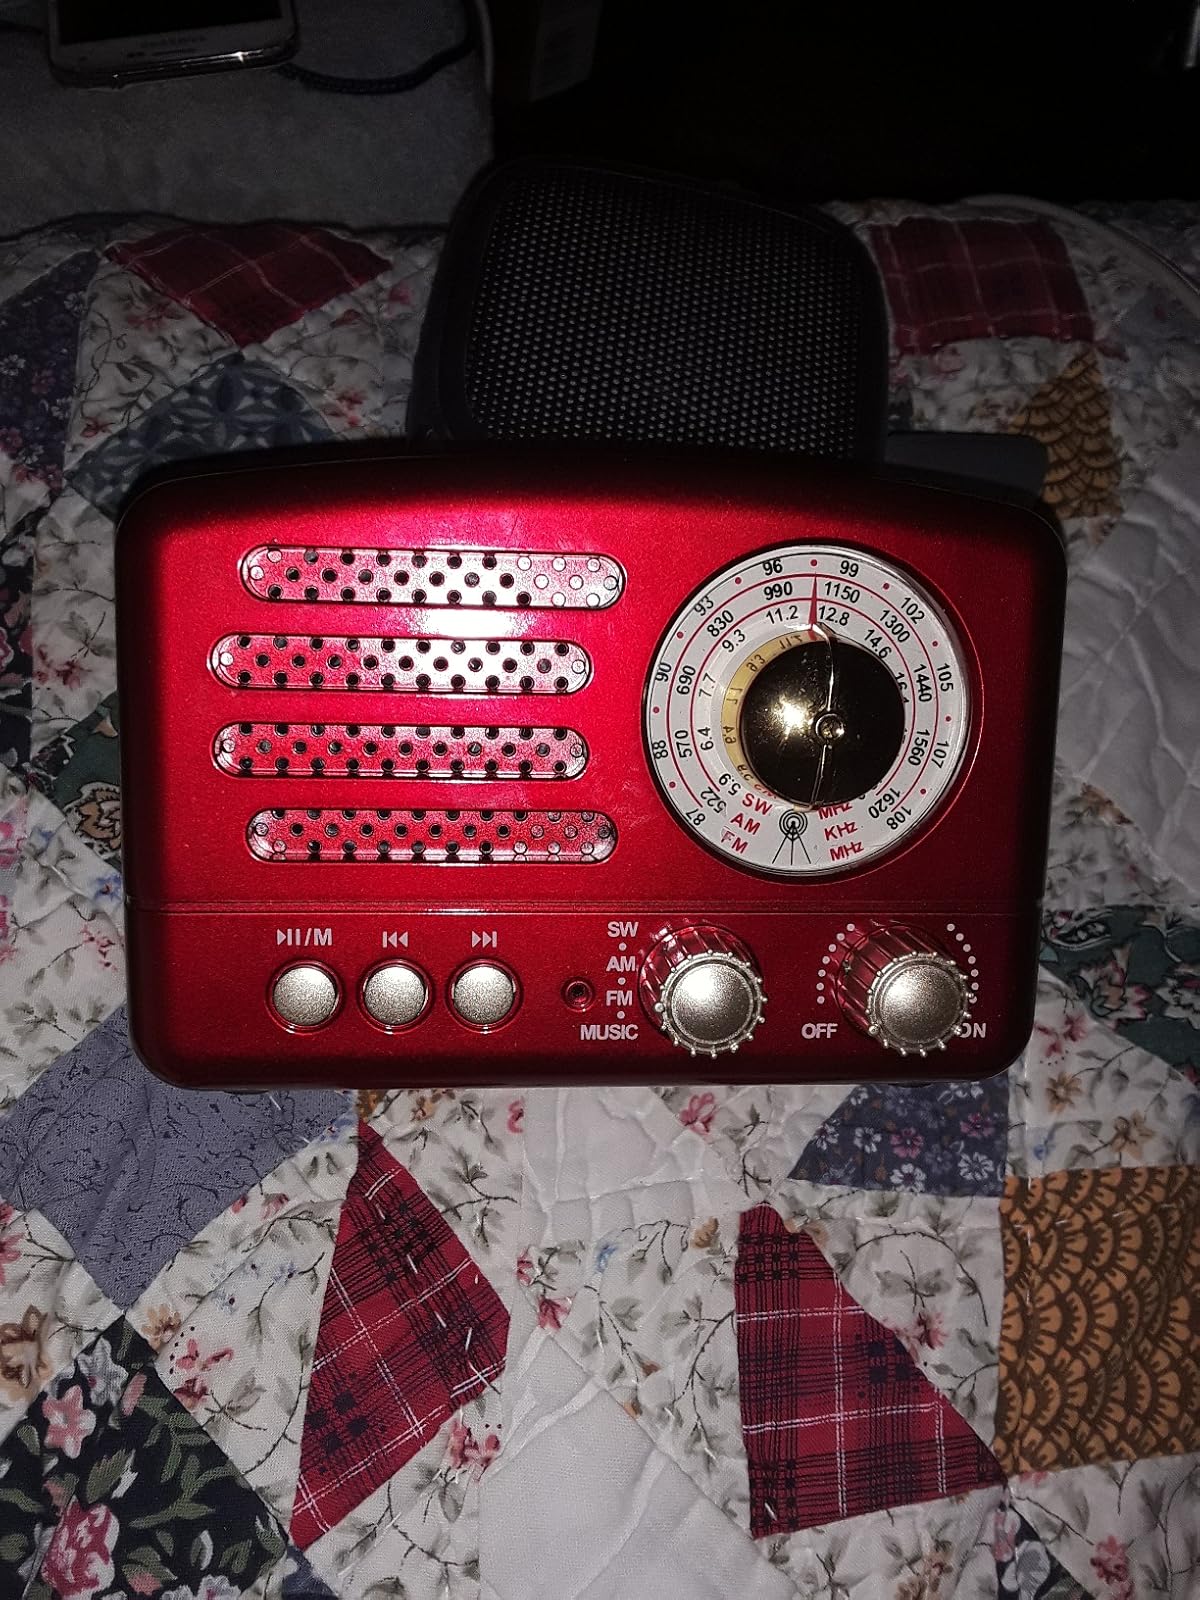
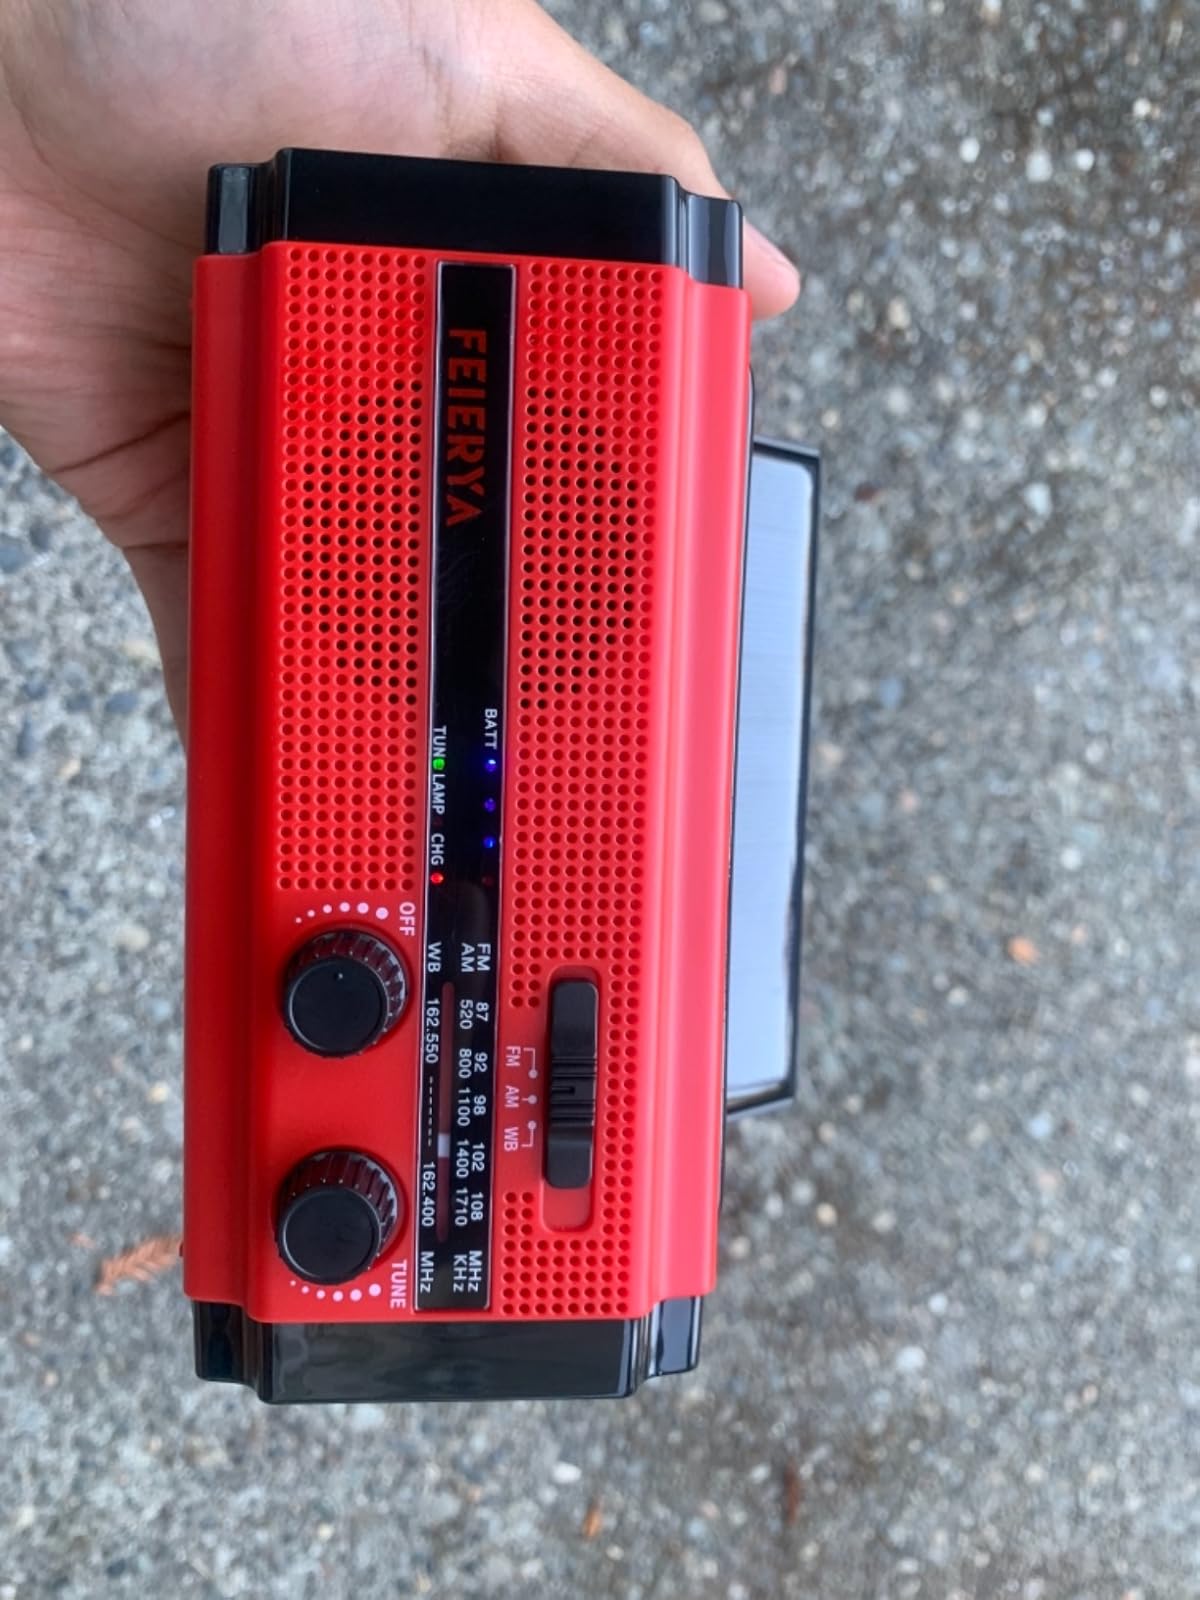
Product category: radio
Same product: no